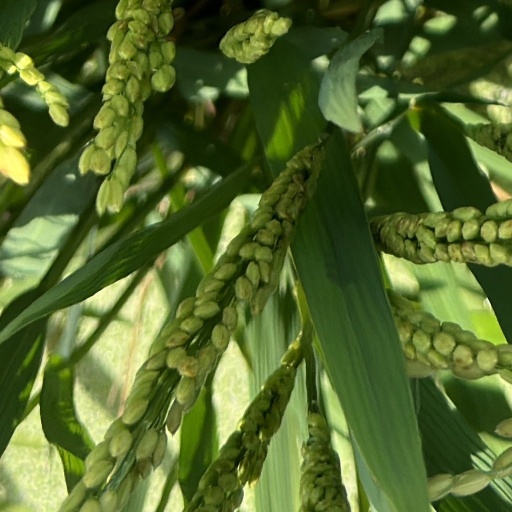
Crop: rice